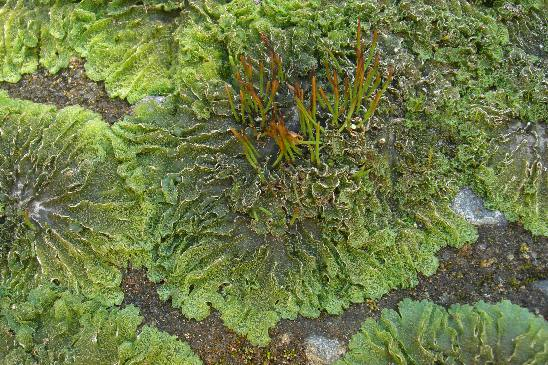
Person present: No